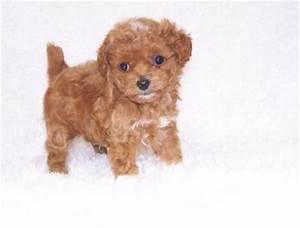
dog